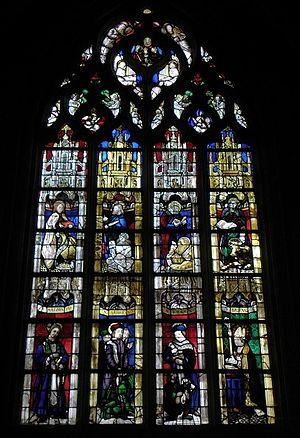
Les quatre évangélistes. Vitrail du XVe siècle de la basilique Saint-Sauveur de Dinan (22). This object is classé Monument Historique in the base Palissy, database of the French furniture patrimony of the French ministry of culture,
La basilique Saint-Sauveur de Dinan est un édifice religieux catholique romain situé à Dinan, en France. Elle est historiquement l'une des deux églises paroissiales de la ville, l'autre étant l'église Saint-Malo.
Cet article recense les monuments historiques immobiliers et mobiliers de Dinan, en France.